2017 Daytona 500

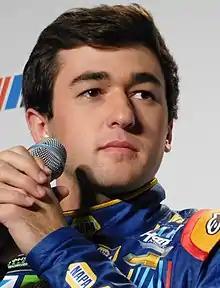
Chase Elliott became the first driver to win two consecutive Daytona 500 poles since Ken Schrader in 1989 and 1990.

Qualifying for the Daytona 500 is different from any other race weekend because the starting lineup for the race, except for the two drivers that post the two fastest timed laps in the final round of qualifying, isn't set on qualifying day. It sets the lineup for the two Duel races the following Thursday.